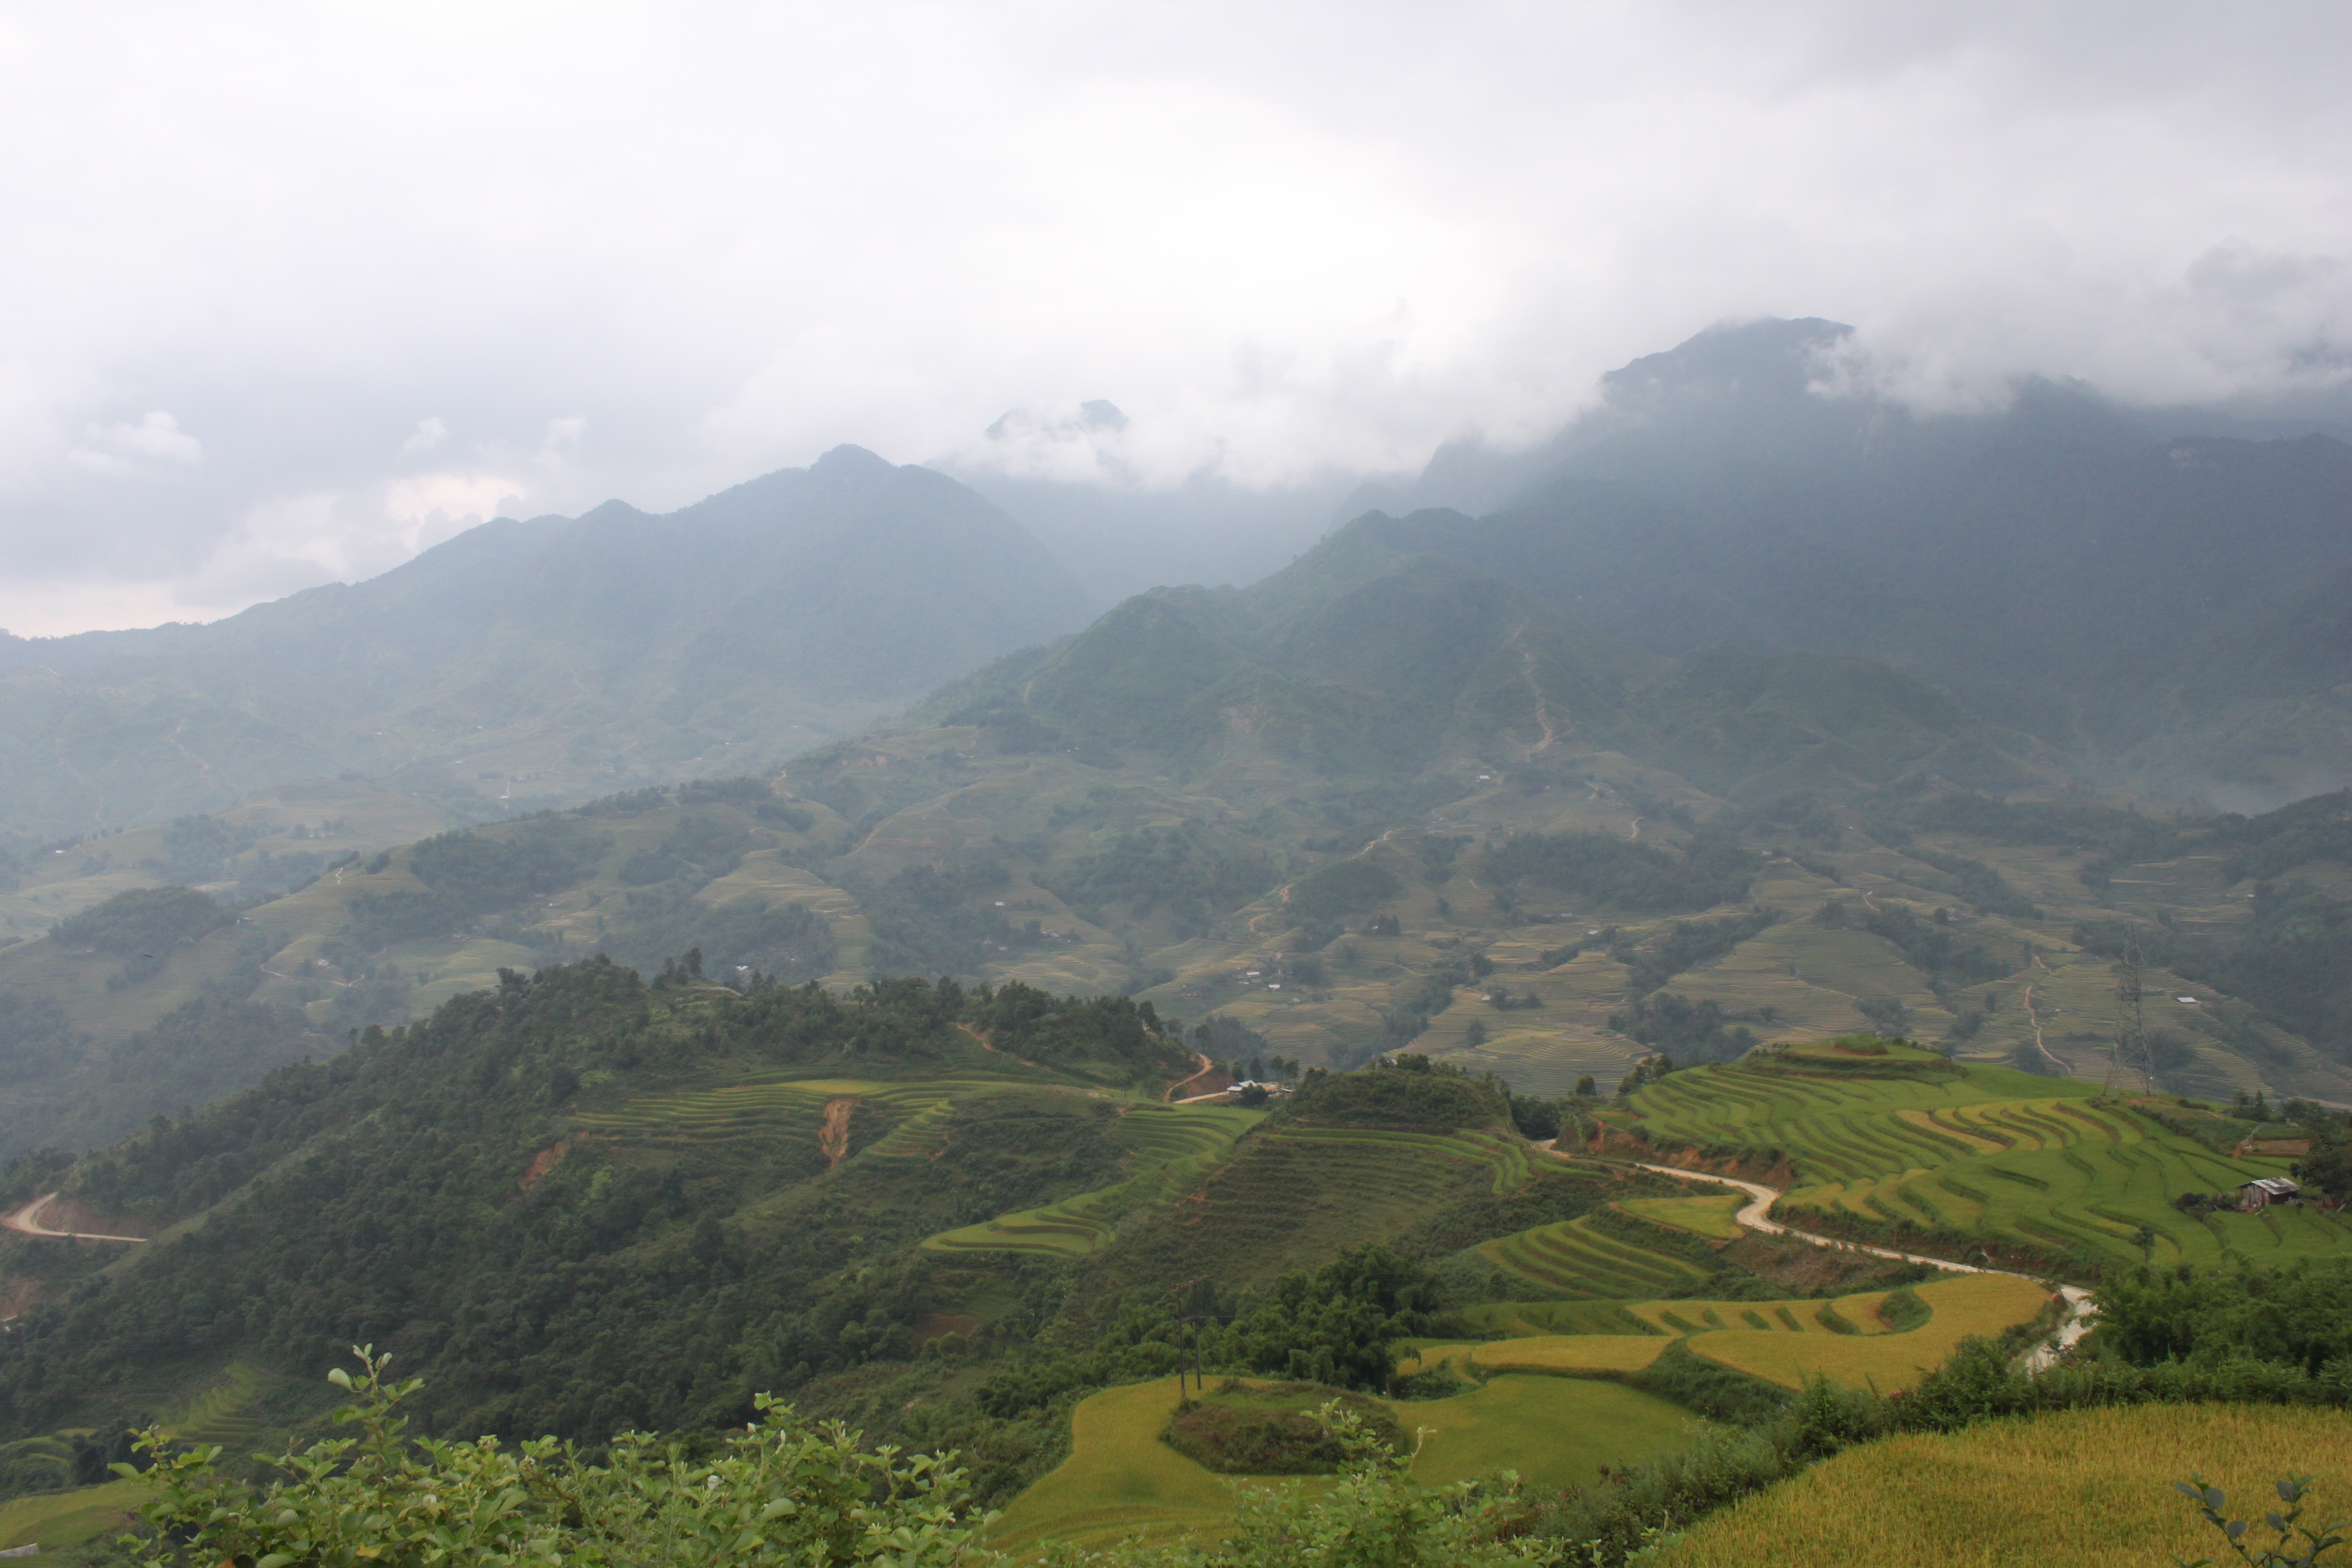
landscape, mountain, meadow, hill, valley, mountain range, highland, ridge, plain, paragliding, alps, plateau, fell, rural area, landform, aerial photography, mountain pass, hill station, geographical feature, atmospheric phenomenon, mountainous landforms